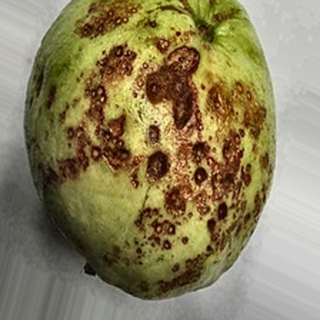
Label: guava_anthracnose